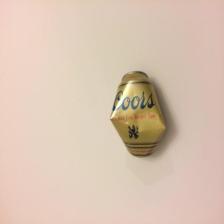
Label: cans